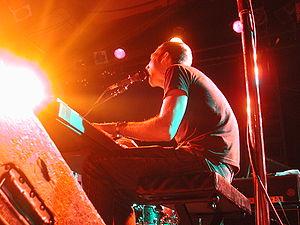
Blake Schwarzenbach est un musicien américain, né le 20 mai 1967. Il est connu pour avoir été le chanteur et guitariste de Jawbreaker et de Jets to Brazil.